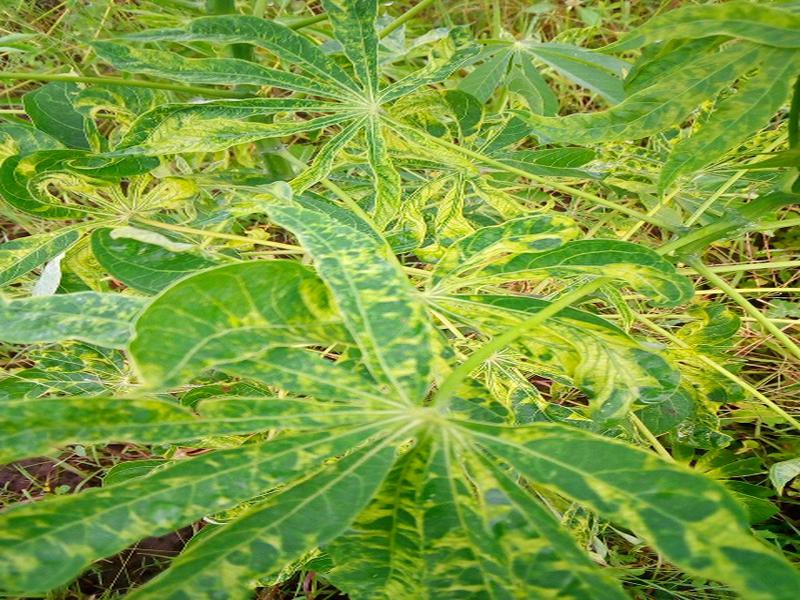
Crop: cassava
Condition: mosaic_disease